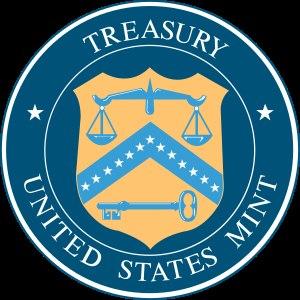
L'United States Mint est une agence indépendante du gouvernement des États-Unis qui produit et met en circulation les pièces de monnaie américaines.